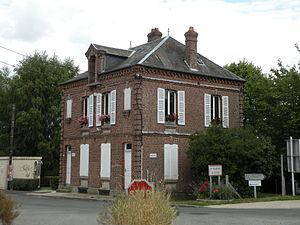
mairie de Saint-Sulpice (Oise)
Saint-Sulpice est une commune française située dans le département de l'Oise en région Hauts-de-France.